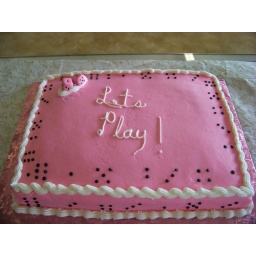
A 1/4 sheet white cake covered in pink buttercream icing decorated with dice for a bunco night